Evans Carlson

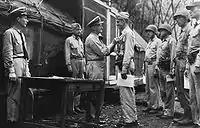
LtCol Carlson is decorated by Adm Chester W. Nimitz, on September 30, 1942.

Of more lasting importance to the Marine Corps, Carlson also changed the organization of his squads, eschewing an eight-man squad dictated by the Marines in favor of a 10-man squad composed of a squad leader and three 3-man "fireteams", each containing a BAR, a Thompson, and an M1 rifle.